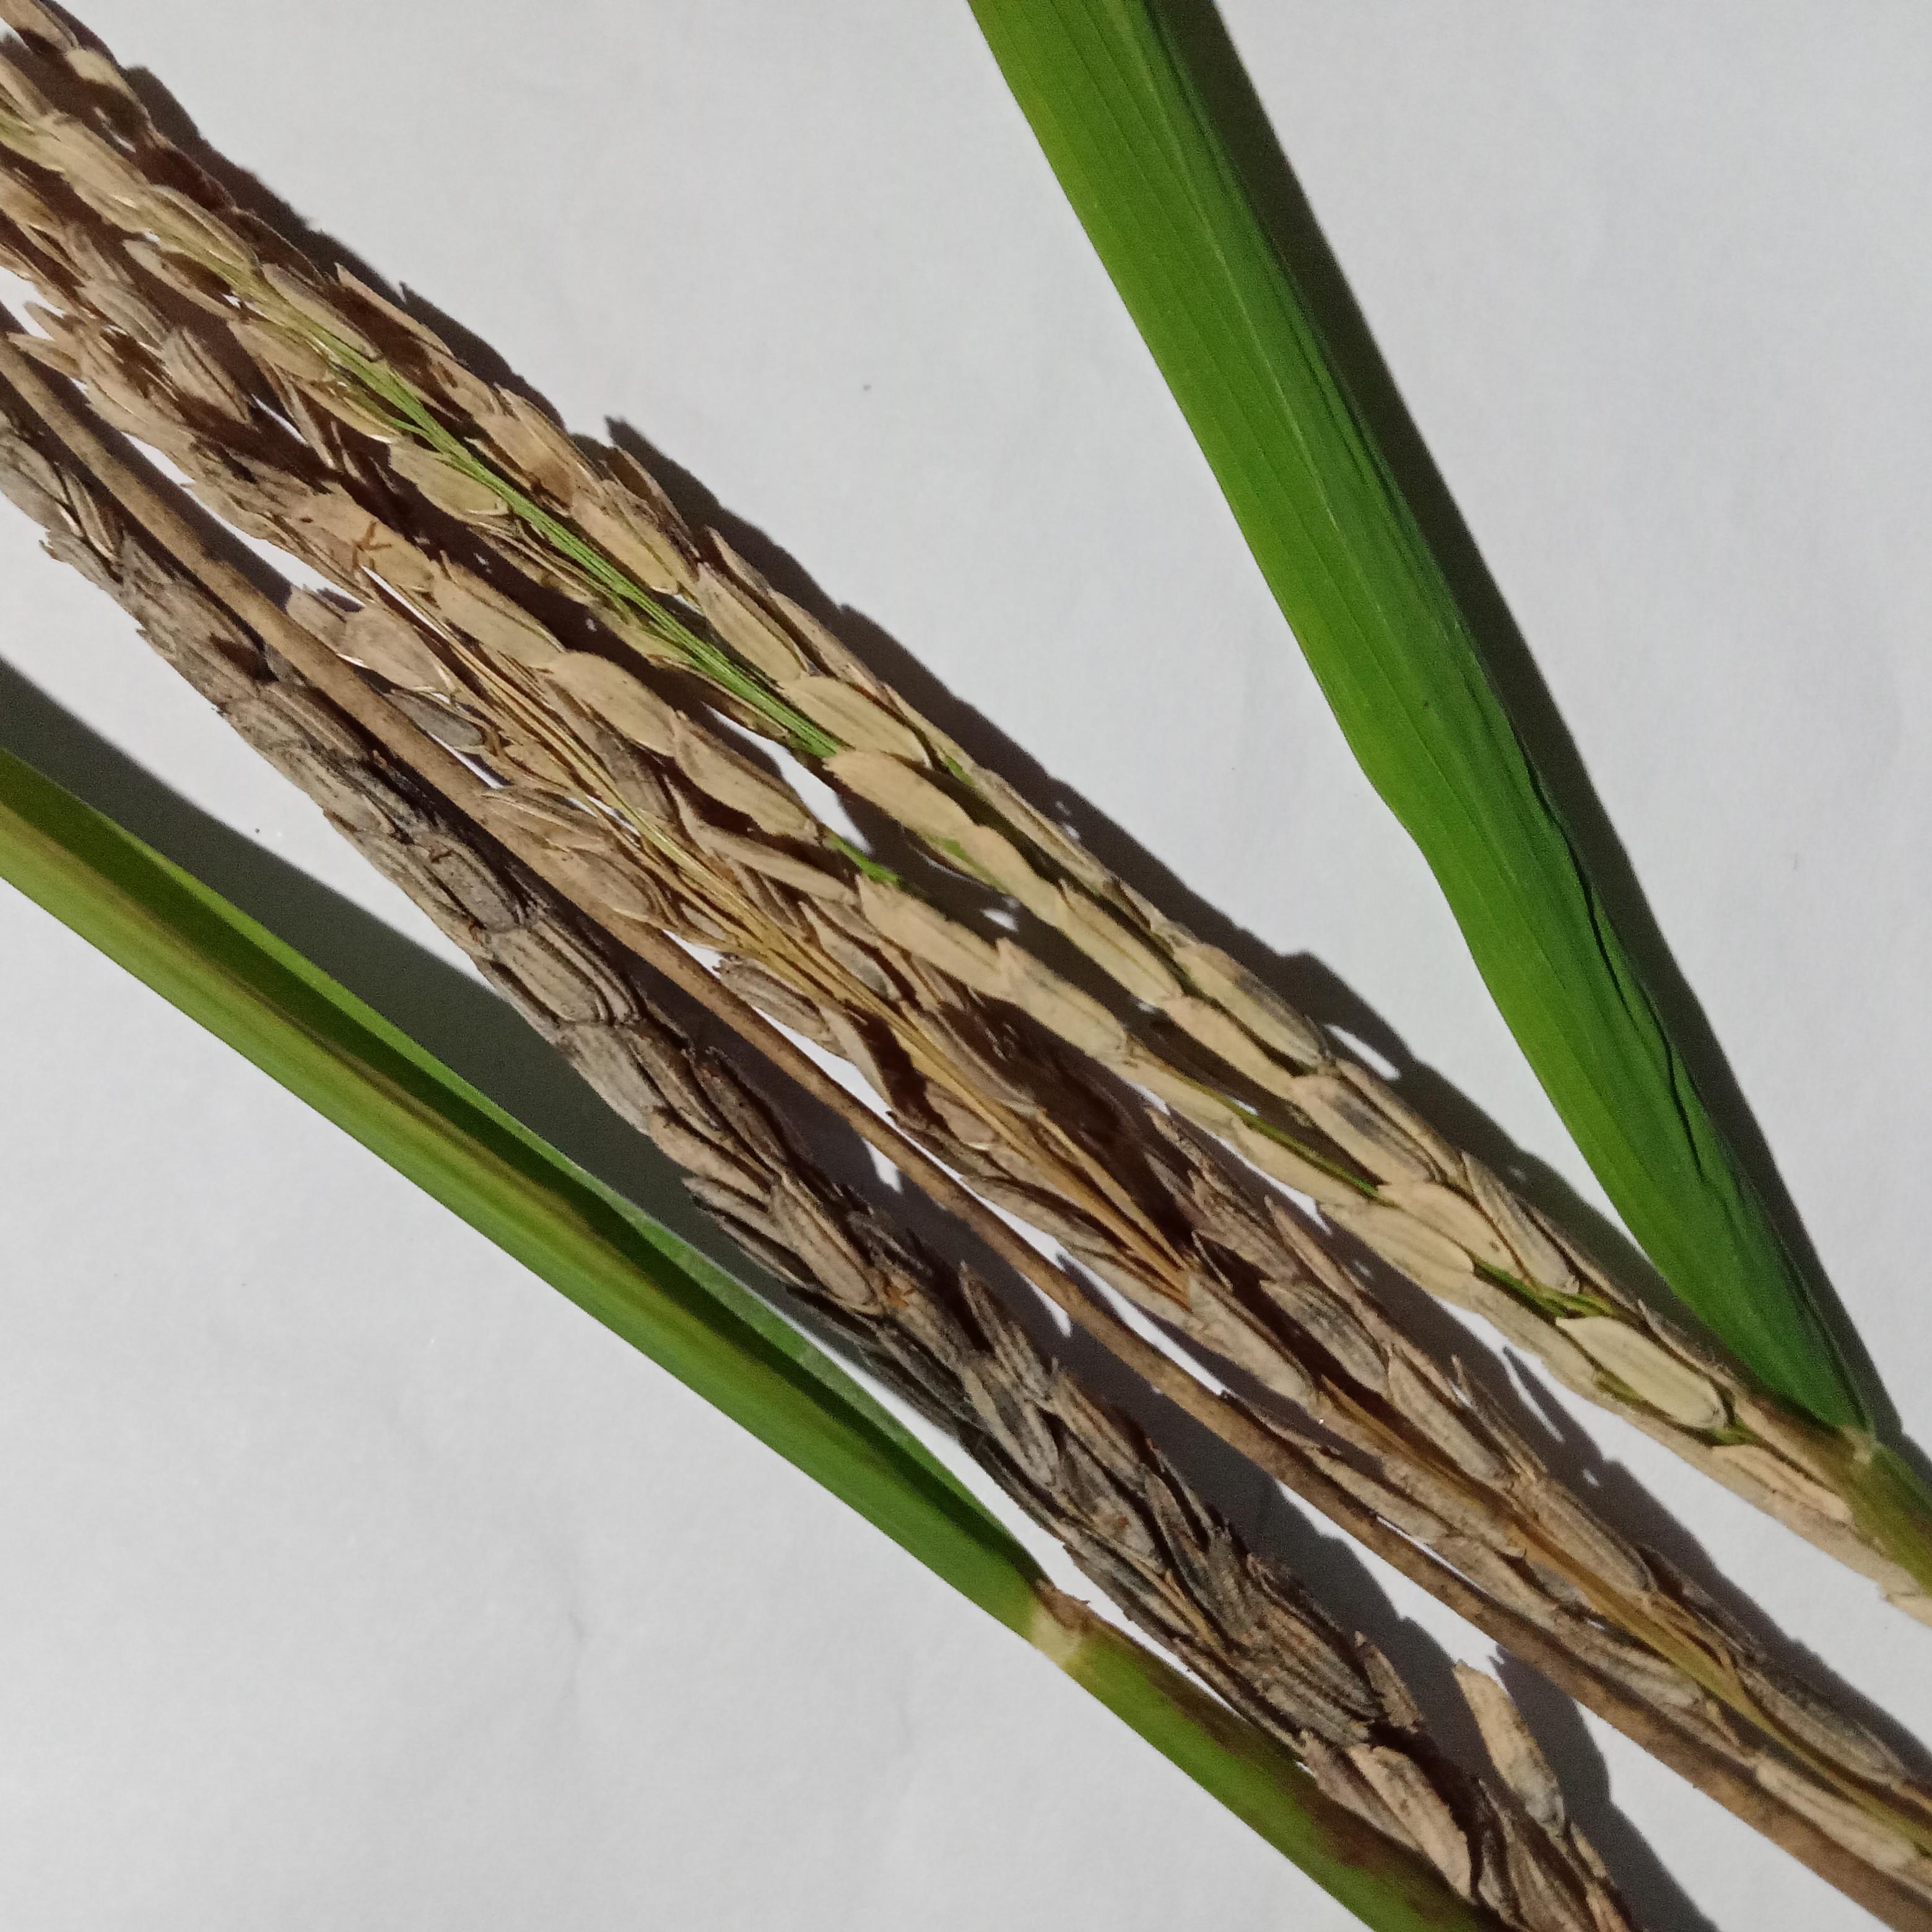
Label: Rice___Neck_Blast